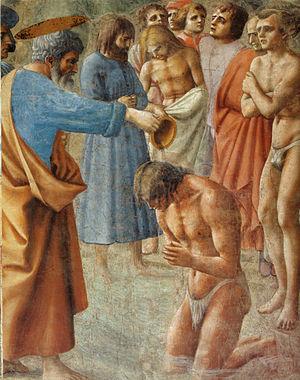
Tommaso di Giovanni Cassai, dit Masaccio, né à San Giovanni Altura le 21 décembre 1401 et mort à Rome vers 1428, est un peintre florentin fondamental considéré comme l'un des pionniers et des plus grands peintres de la Renaissance.